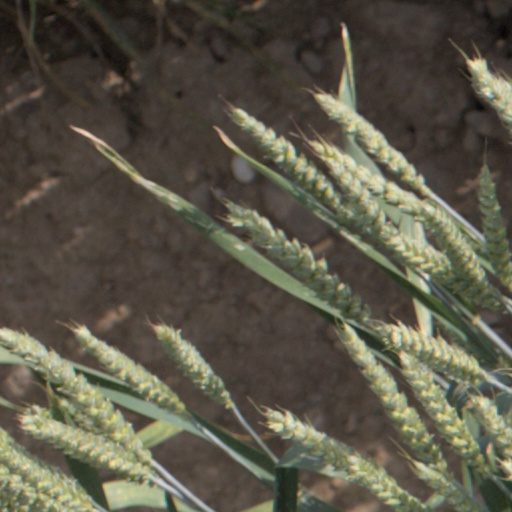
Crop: wheat